Kalibo

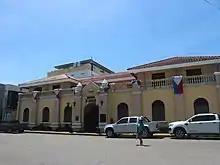
Kalibo Museum ("Museo It Akean")

Aklan continued to be part of Capiz during the early 20th century. When the Americans came, they annexed financially-struggling towns with bigger towns in the whole country, reducing the number of municipalities in Capiz from 34 to 24. In 1903, today's towns of Lezo, Numancia, and Banga were annexed to Kalibo. Lezo and Numancia (which were a single municipality then) de-merged in 1909 and Banga followed suit in 1912.